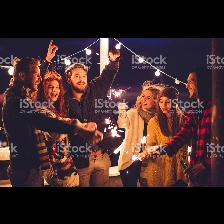
Label: Human